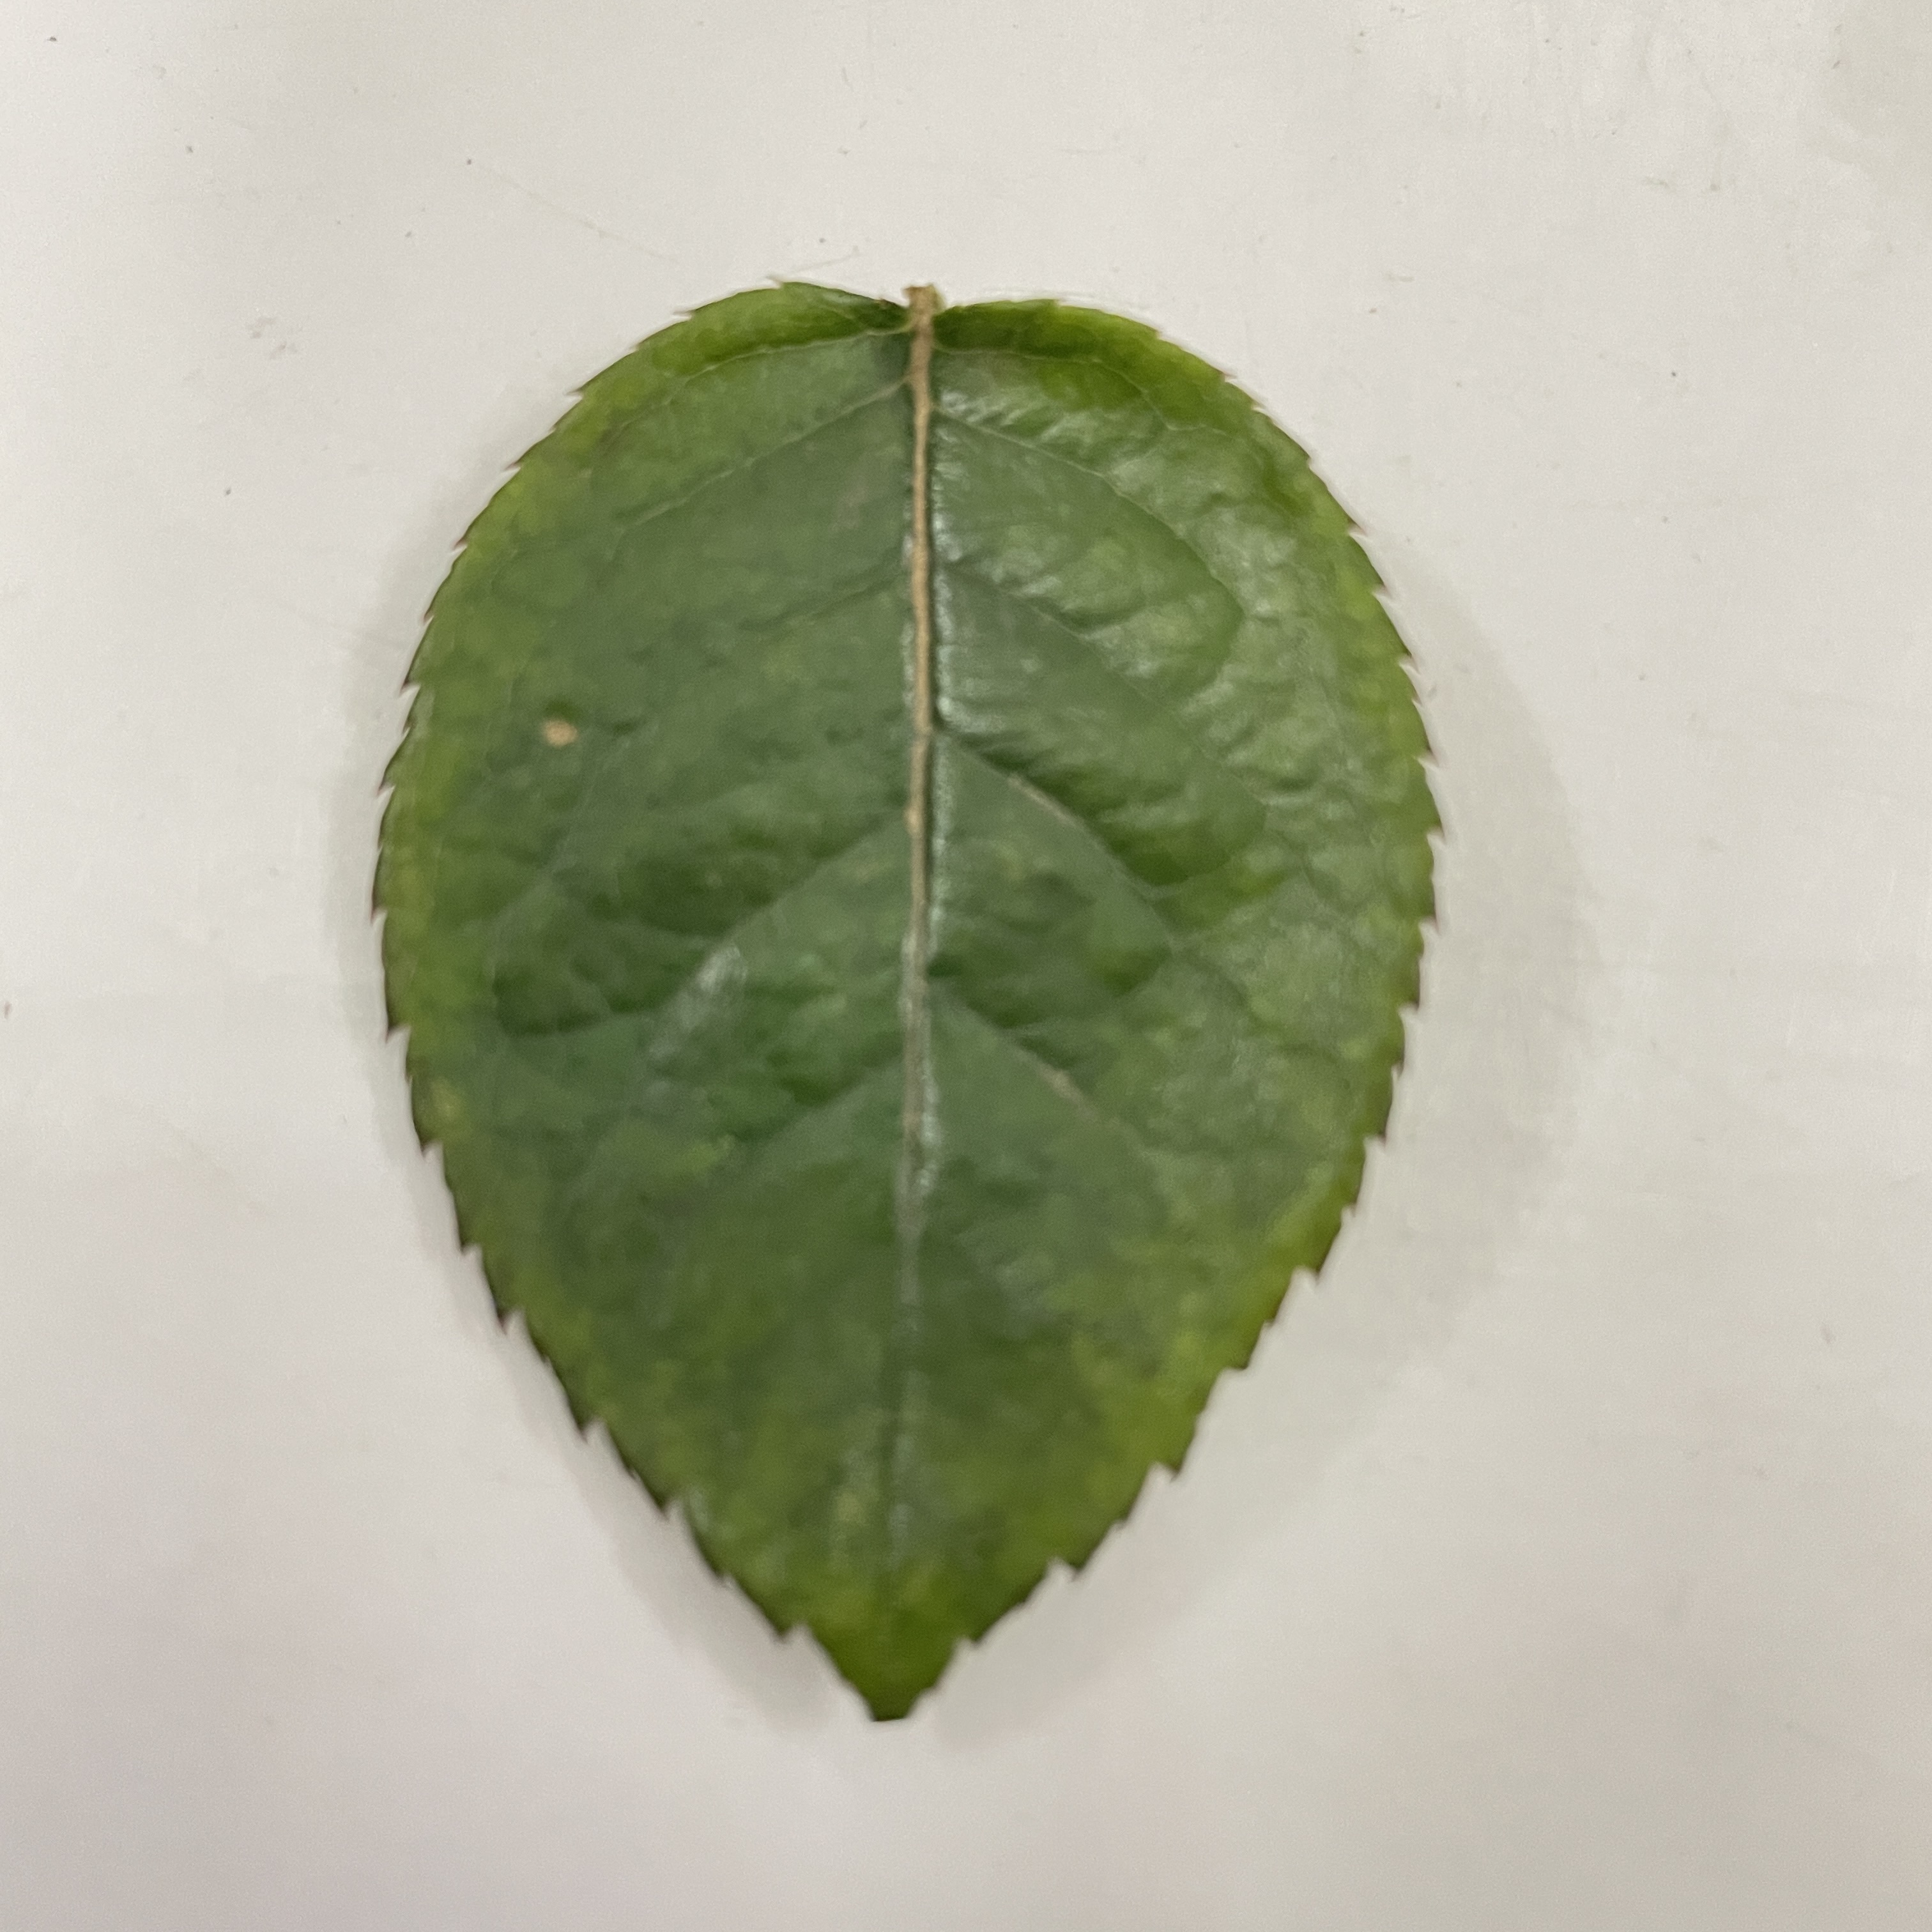
Label: Healthy Leaf